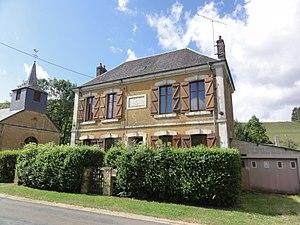
Clavy-Warby est une commune française située dans le département des Ardennes, en région Grand Est.